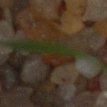
Label: loose_silkybent